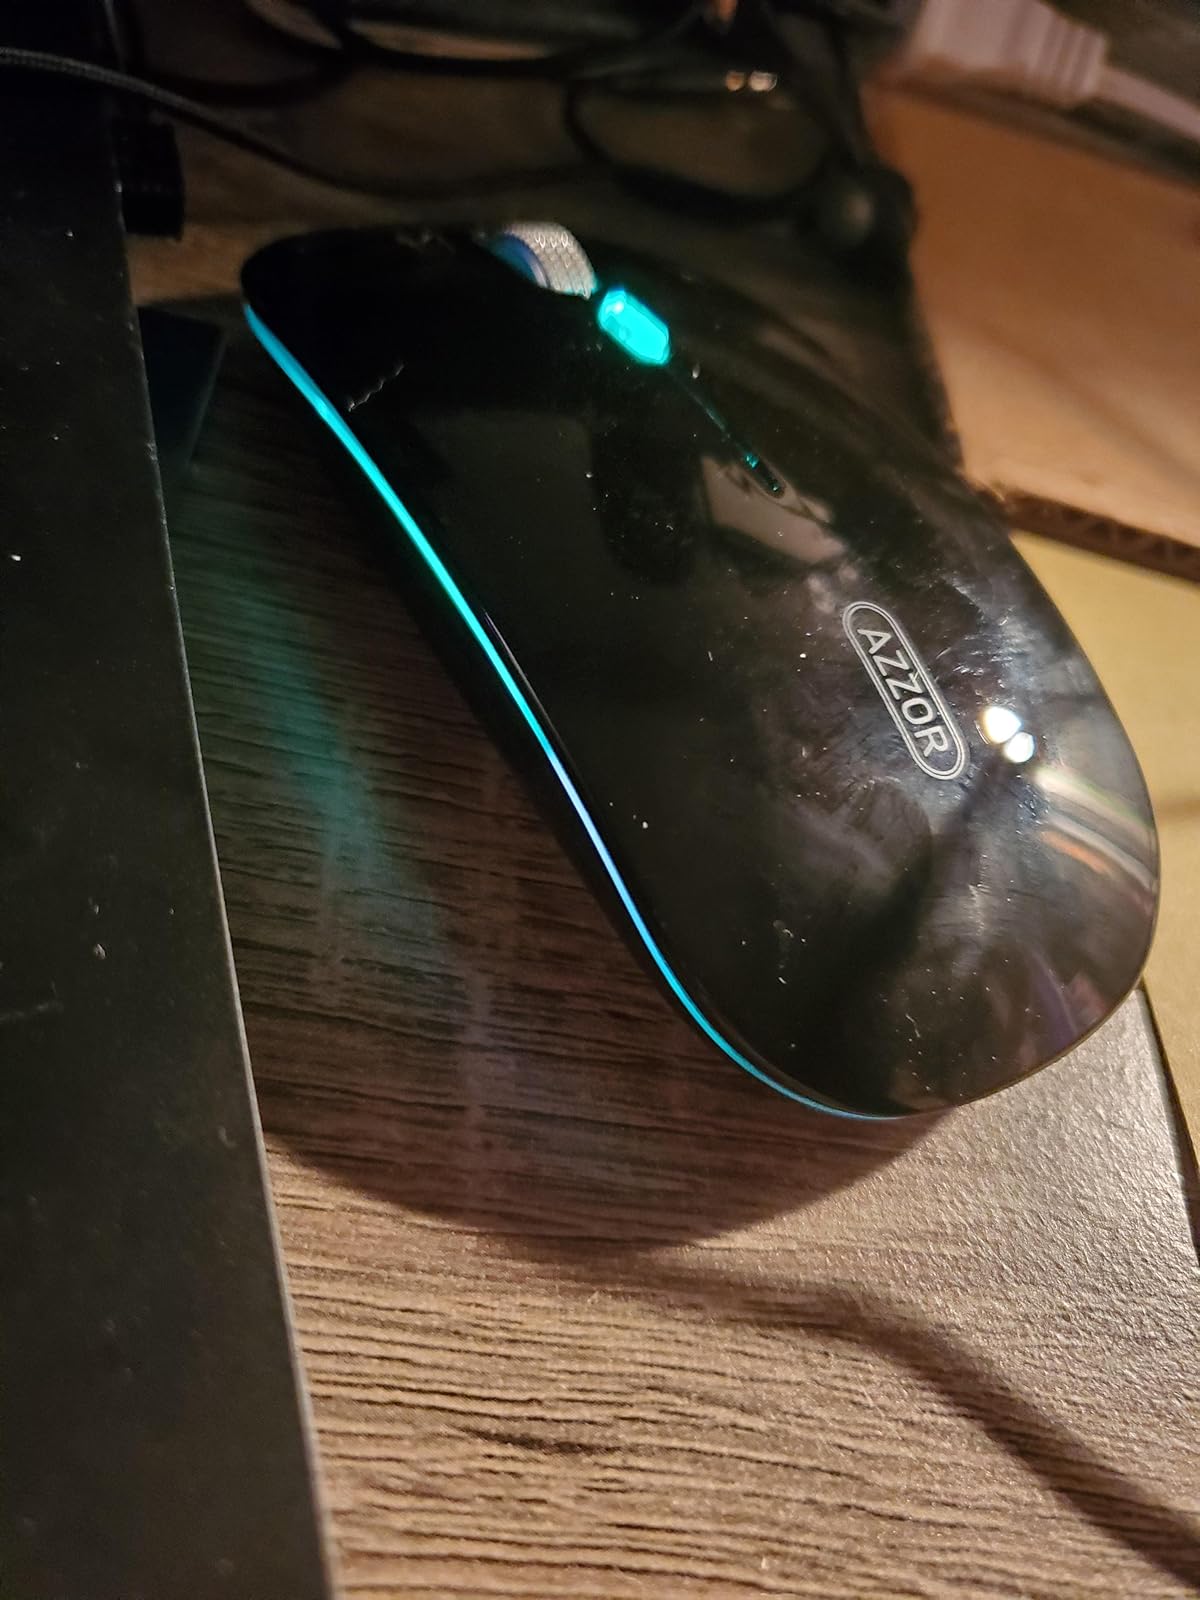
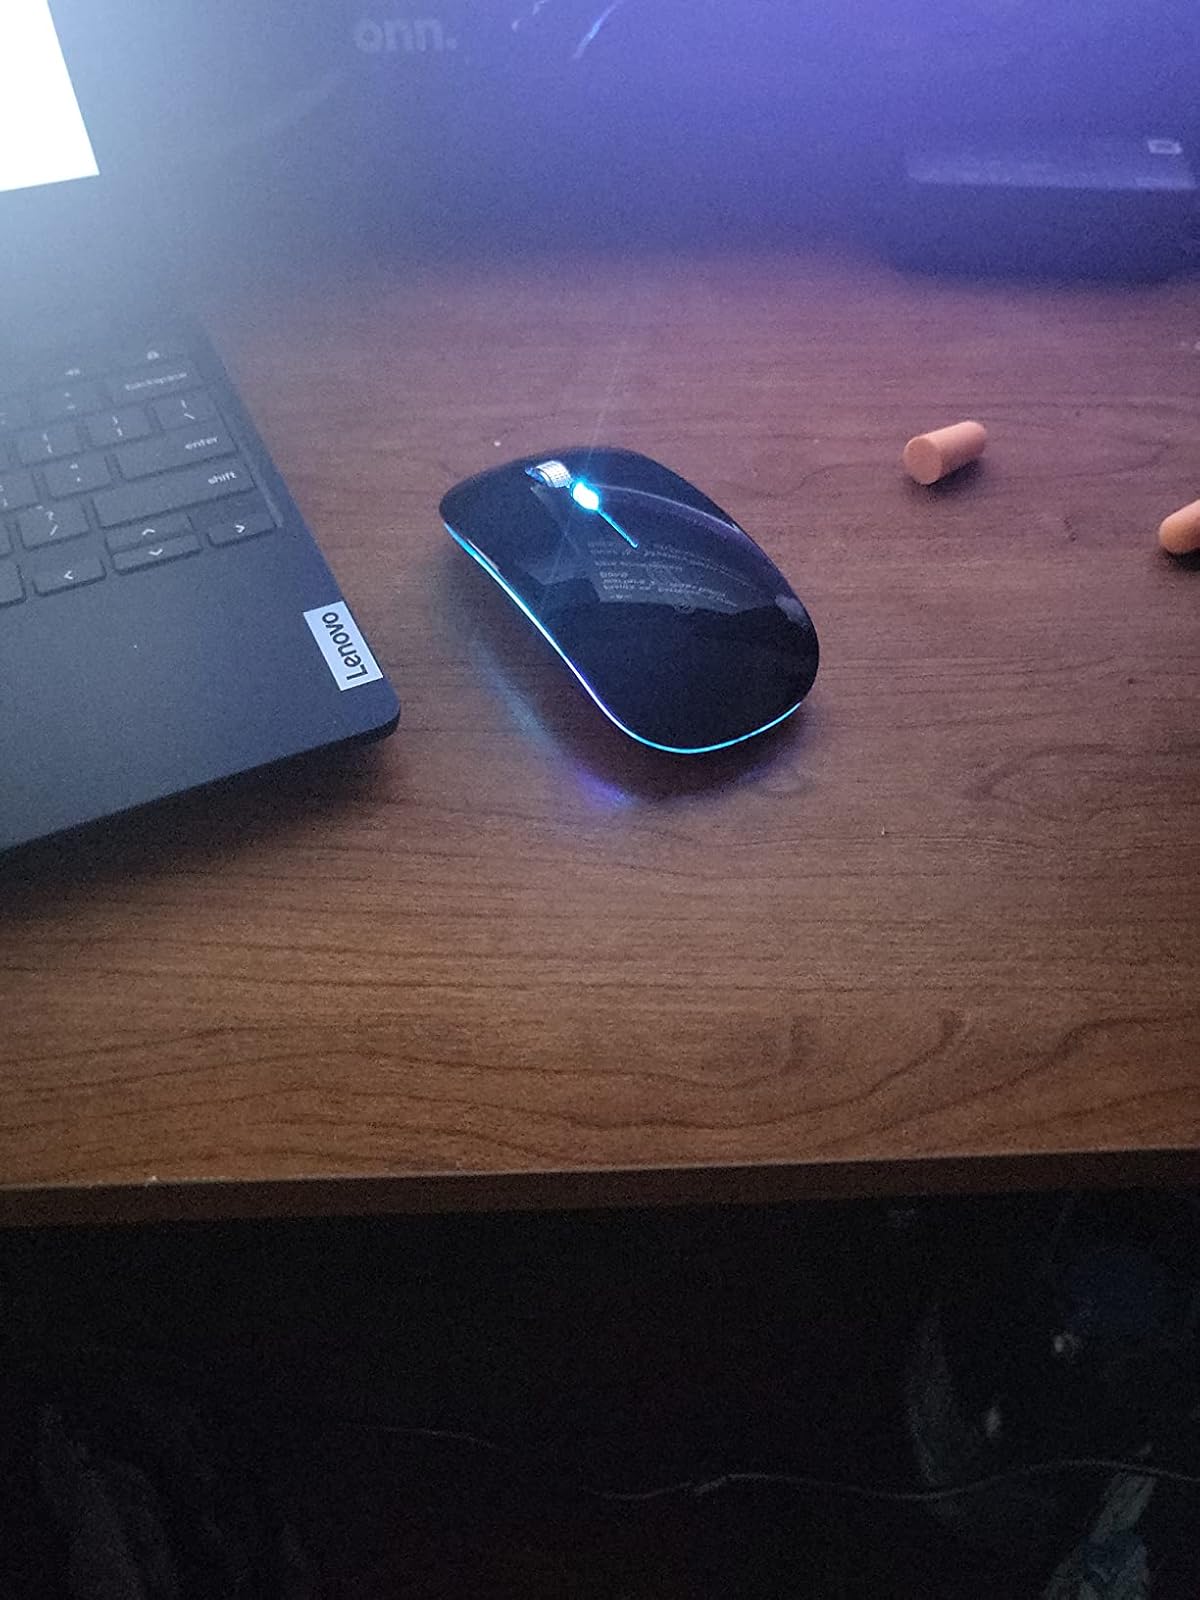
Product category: mouse
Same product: yes